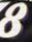
Number: 8